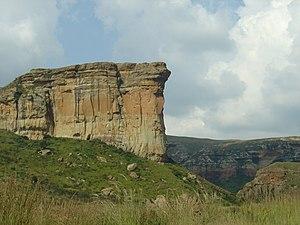
Le supergroupe du Karoo est l'unité stratigraphique la plus importante de l'Afrique au sud du Kalahari. Il est constitué d'une succession de dépôts, pour la plupart « non-marins », s'étant produits du Carbonifère supérieur au Jurassique inférieur, durant une période d'environ 120 millions d'années.
L'État libre est une des neuf provinces d'Afrique du Sud depuis 1994. L'État libre est peuplé d'environ 2,8 millions d'habitants.
Le parc national des Golden Gate Highlands est un parc national sud-africain situé dans la province de l'État-Libre, près de la frontière avec le Lesotho. Créé en 1963, il couvre 340 km².